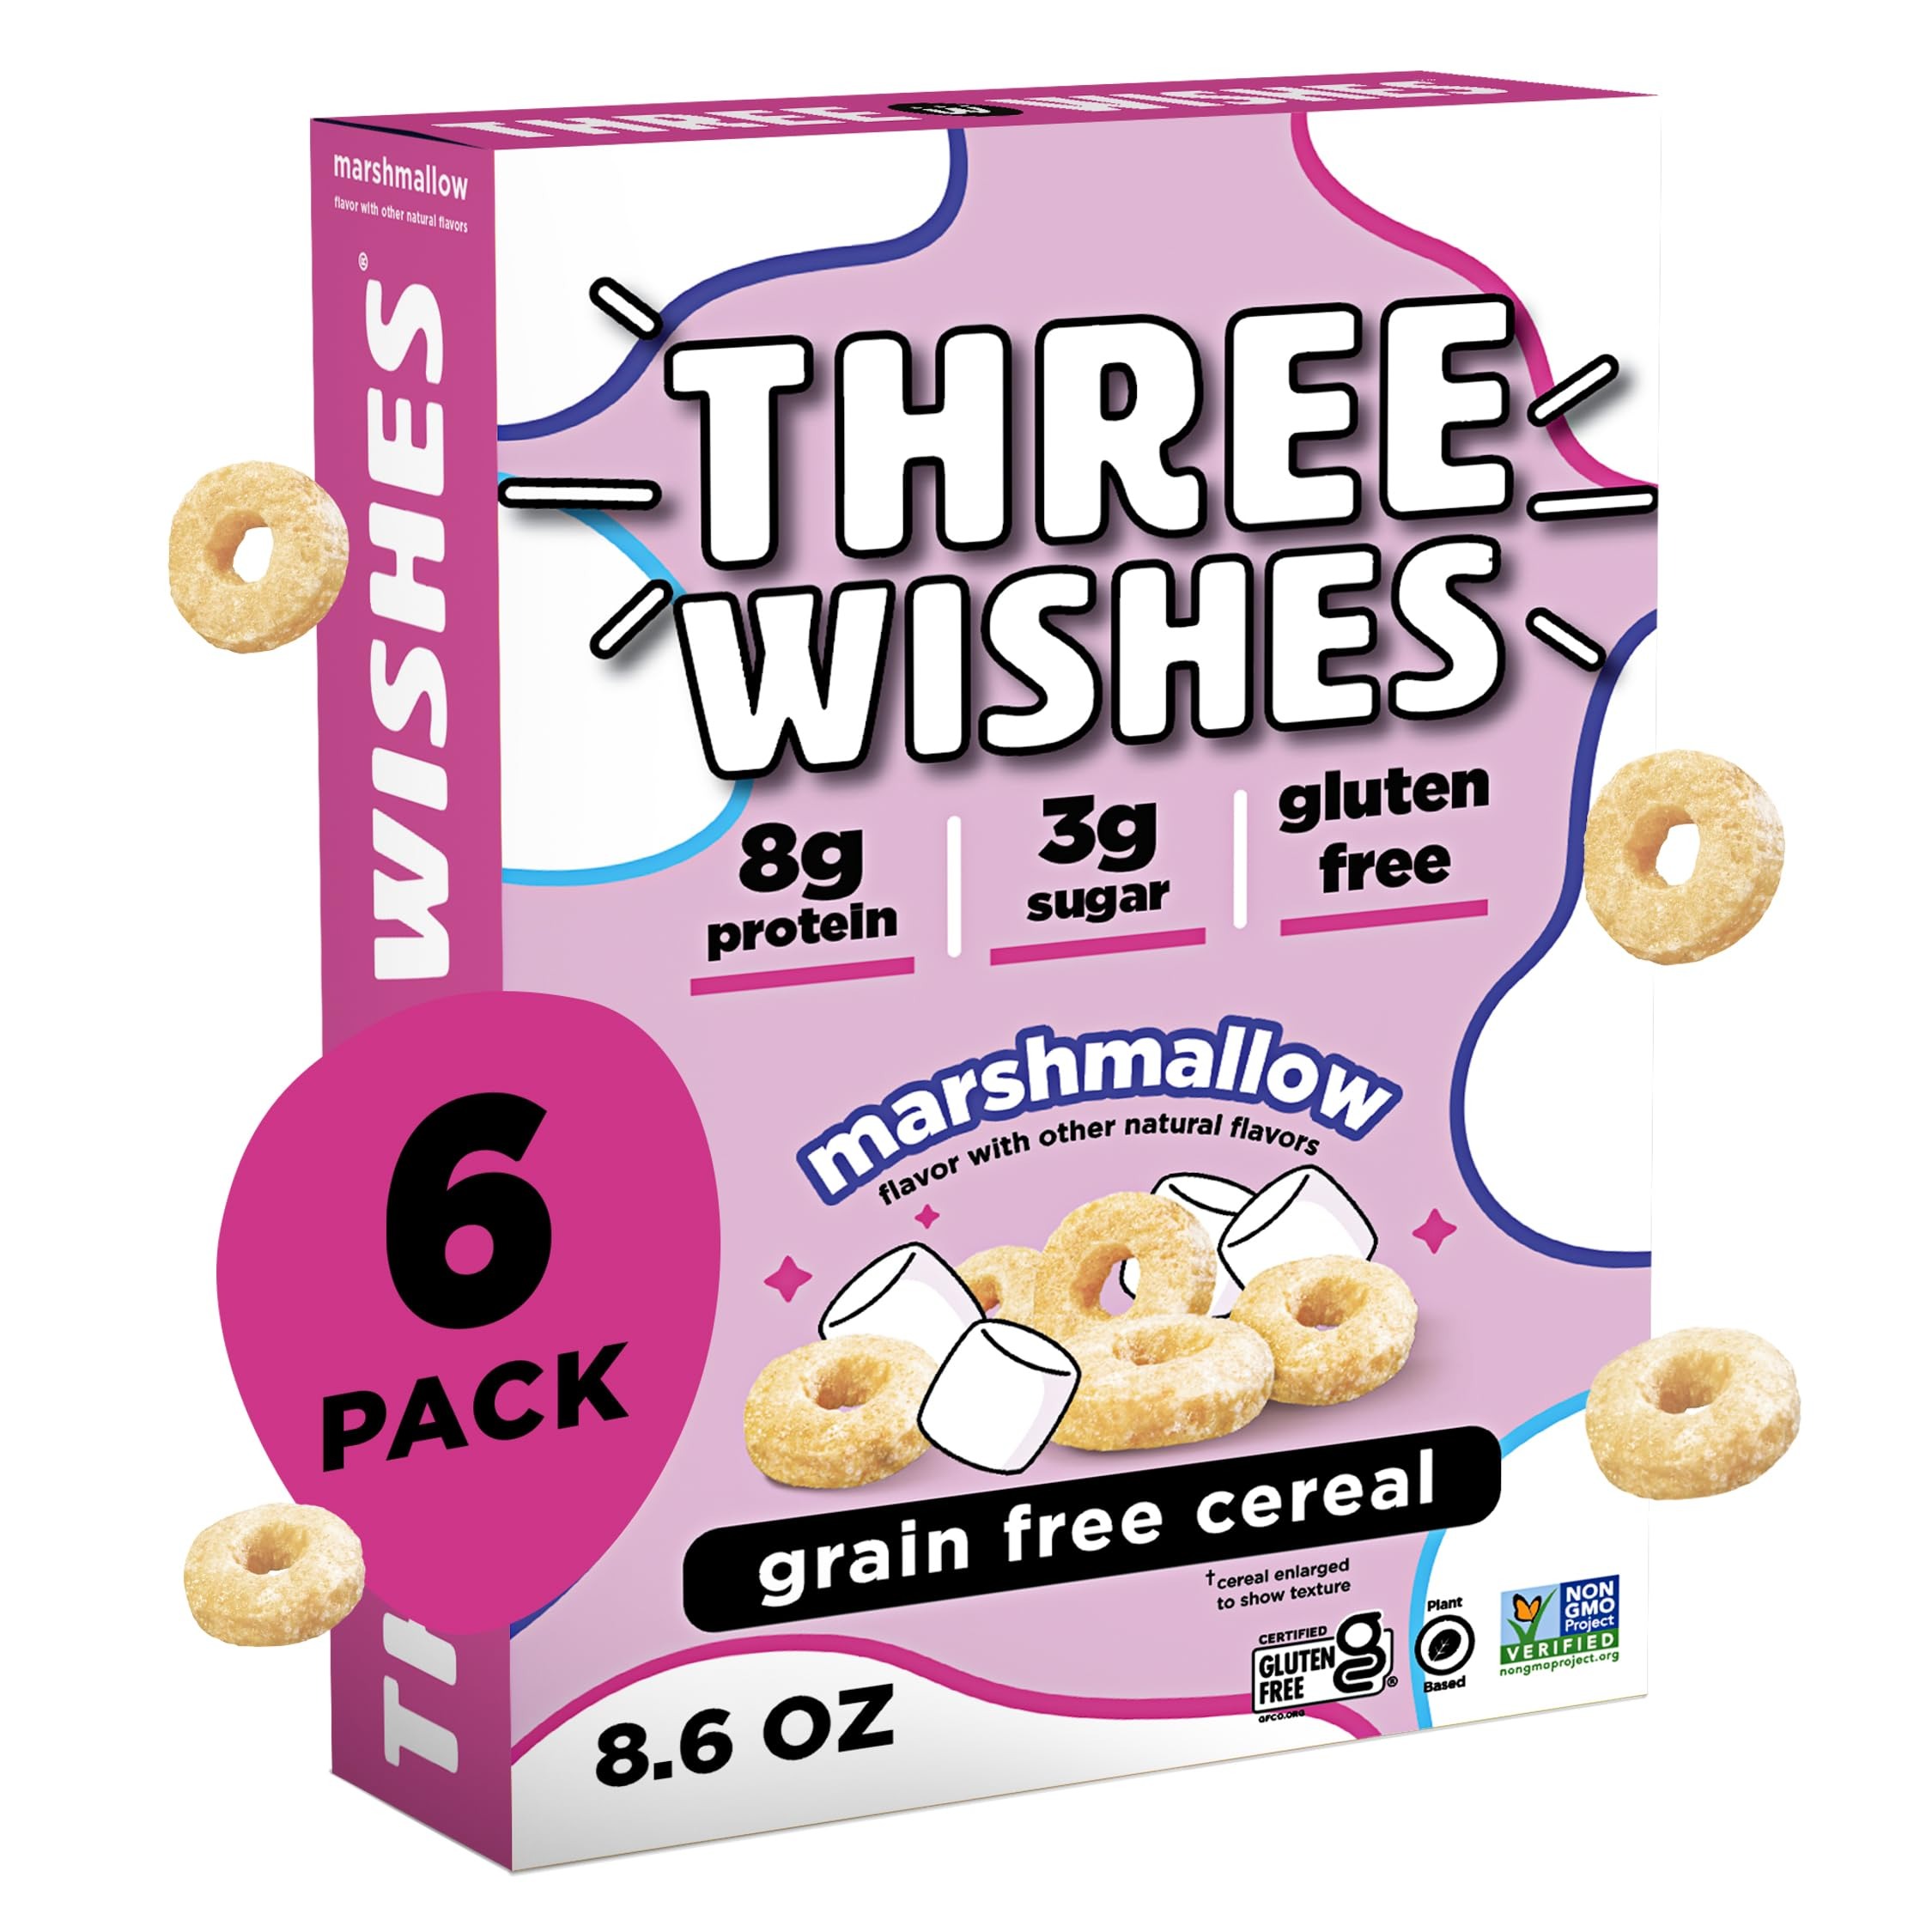
Item Name: Protein and Gluten Free Breakfast Cereal by Three Wishes (6-Pack) - Marshmallow – 8g of Protein and 3g of Sugar Snack - Kosher, Grain-Free, Dairy-Free, Vegan and Peanut-Free - Non-GMO
Bullet Point 1: Three Wishes Marshmallow 6-Pack: We’ve recreated that nostalgic marshmallow flavor in our perfectly crunchy cereal O’s. With just 3g of sugar and no gluten or grains, Three Wishes Marshmallow Cereal is perfect for fueling your inner child (the one who would eat marshmallows for breakfast but knows better now). Six 8.6 oz boxes.
Bullet Point 2: Pack in the Protein: With 8g of protein stuffed into every serving, Three Wishes cereal is perfect for a protein-packed breakfast, an easy on-the-go snack, or a tasty late-night treat.
Bullet Point 3: What’s Inside: Three Wishes cereals are made with only wholesome ingredients, including chickpeas, tapioca, pea protein, organic cane sugar, monk fruit, and natural flavors.
Bullet Point 4: Better-For-You Bites: When you pour a bowl of Three Wishes, you don’t have to worry about commodity grains like wheat, corn, rice and oats, or common allergens like dairy, tree nuts, peanuts, gluten and soy. Three Wishes cereal is certified Kosher, non-GMO and totally plant-based so you can start every day off right.
Bullet Point 5: Wish Granted: Imagine a tasty cereal that’s a good source of protein and is made with wholesome ingredients? The cereal of your dreams is here, although it took a little more than just wishing. Made with nutrient-rich, plant-based ingredients, Three Wishes grain-free cereal is sure to become your family’s new fave.
Value: 51.6
Unit: Ounce

Price: 78.67